Port of London Authority

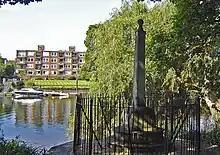
PLA boundary marker opposite Teddington

The PLA's responsibility extends from a point marked by an obelisk just downstream of Teddington Lock (the upstream limit of the tidal river) to the end of the Kent/Essex strait of the North Sea (between Margate to the south and Gunfleet Lighthouse, near Frinton-on-Sea, to the north) a total of about 95 miles (150 km). The PLA does not cover the Medway or the Swale.